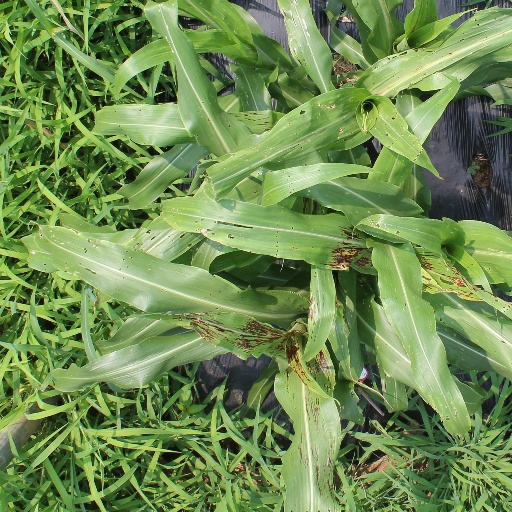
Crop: sorghum